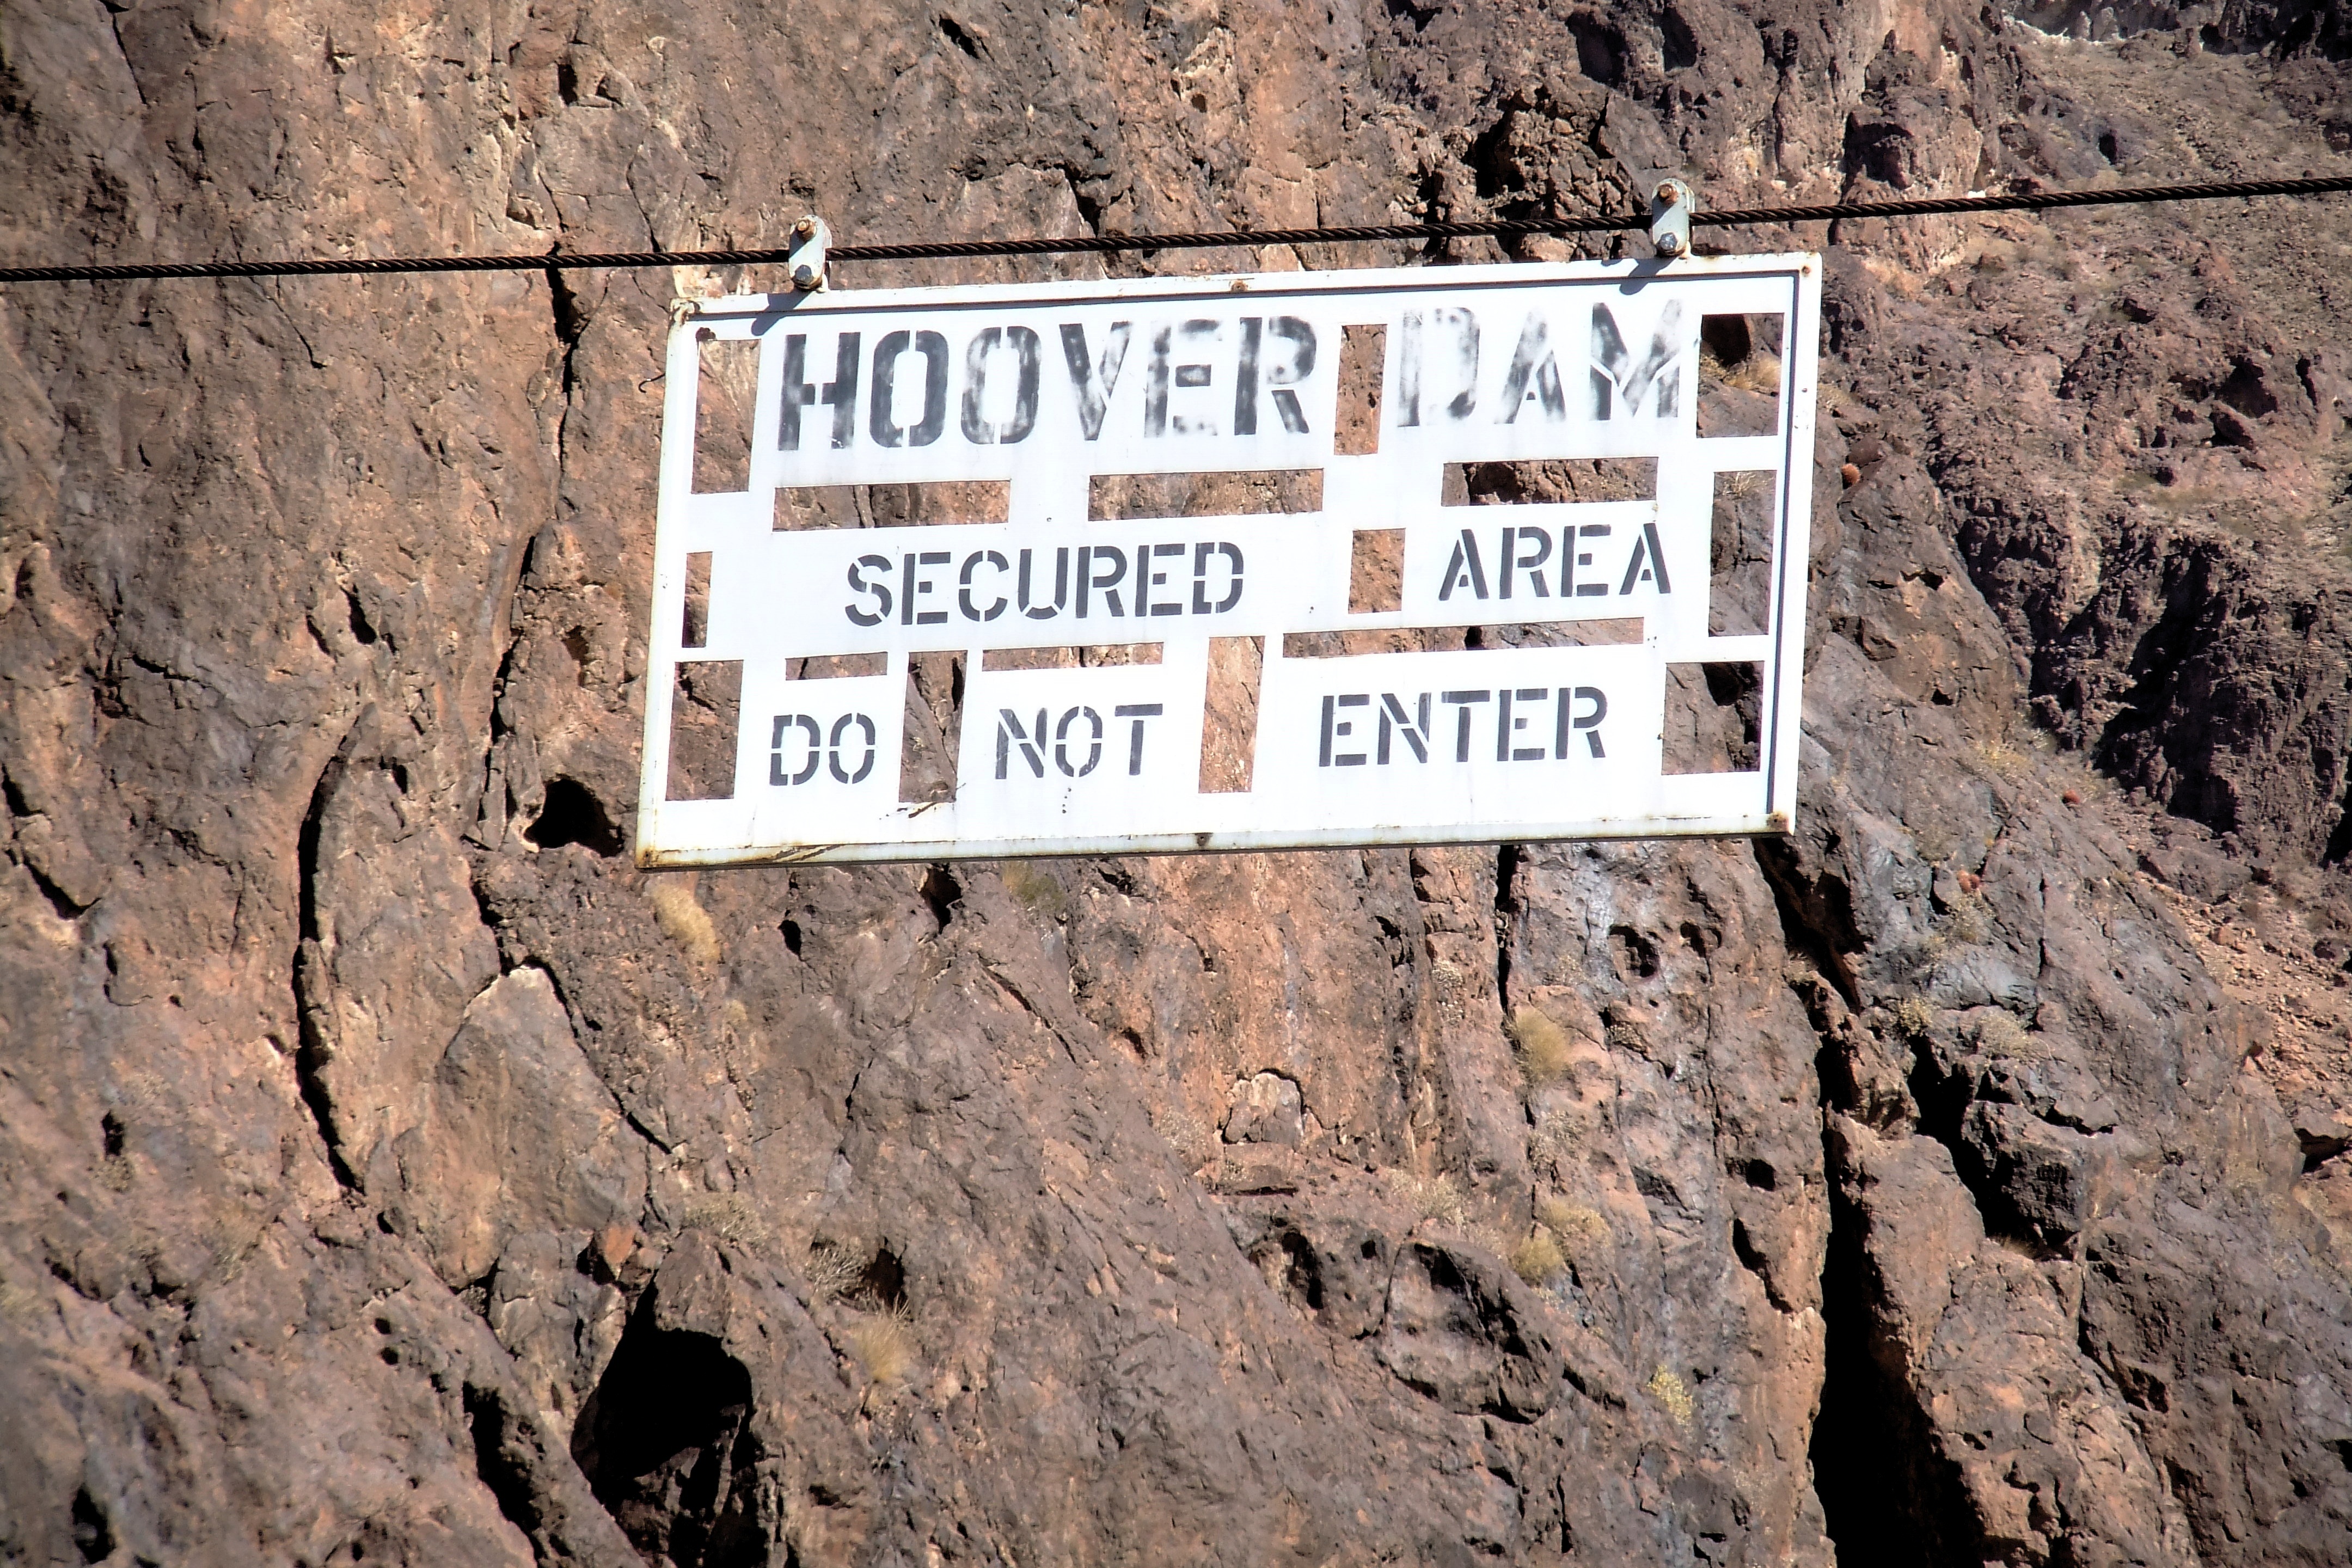
rock, wall, sign, soil, landmark, security, arizona, geology, danger, caution, warning, nevada, restricted, do not enter, hoover dam, geological phenomenon, secured area, government sign, prohibited area